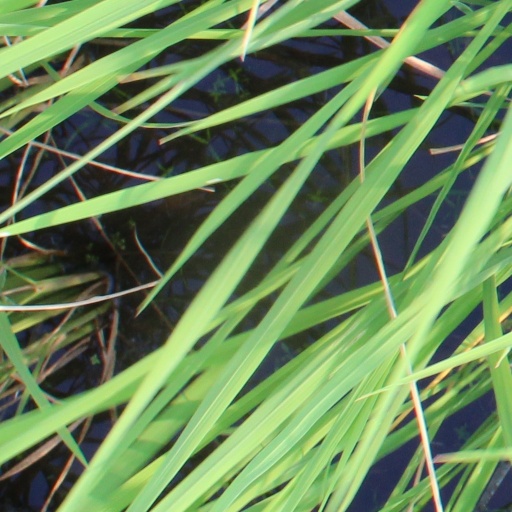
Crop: rice